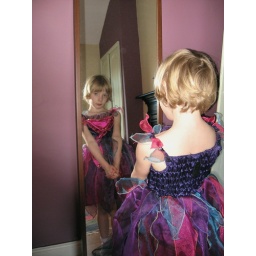
girl in the mirror